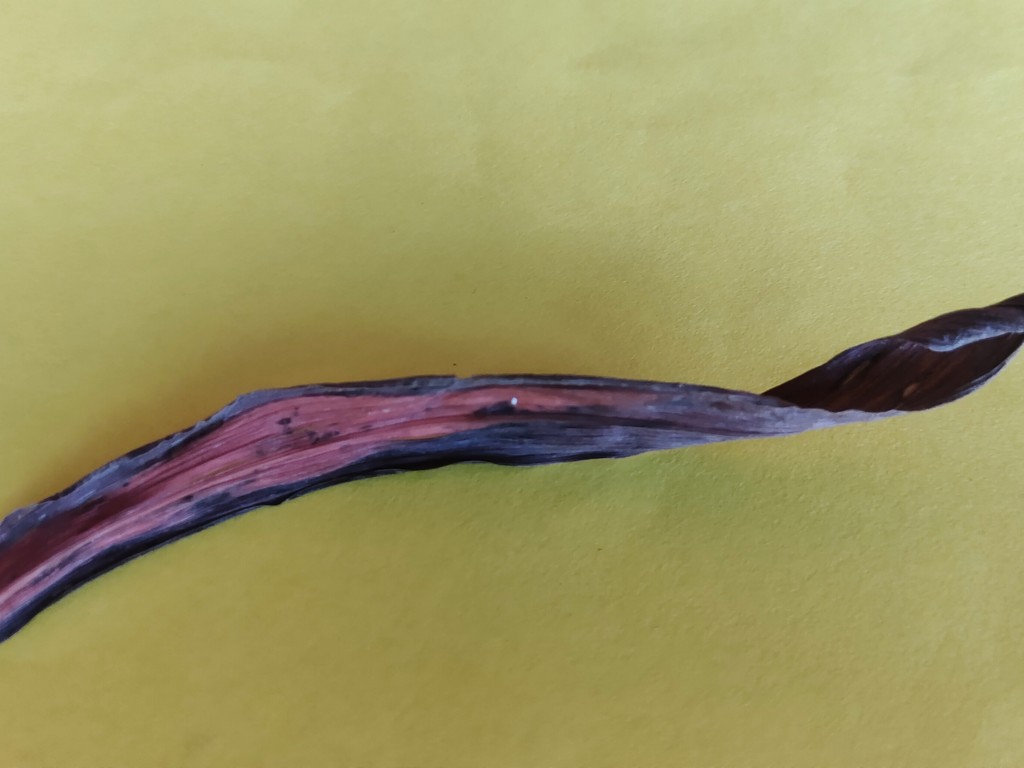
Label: Dried